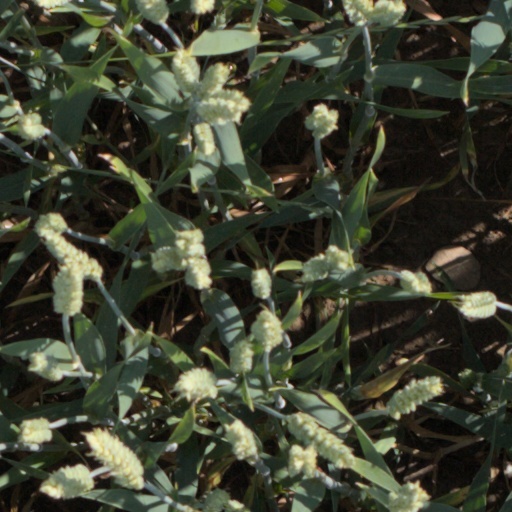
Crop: wheat